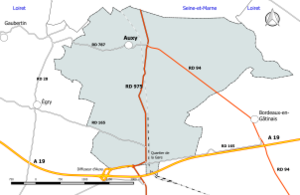
Carte du réseau routier de la commune de fr:Auxy.
Auxy est une commune française située dans le département du Loiret en région Centre-Val de Loire.
Beaune-la-Rolande est une commune française située dans le département du Loiret en région Centre-Val de Loire.